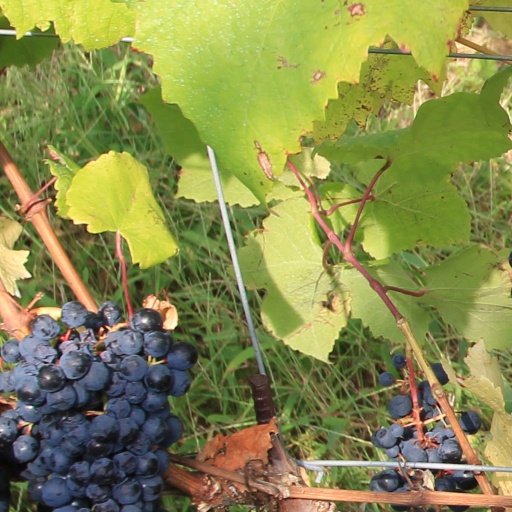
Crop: grape